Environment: real
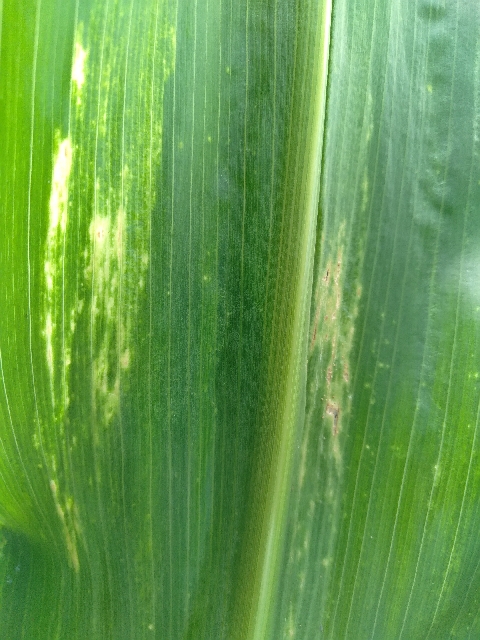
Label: lethal_necrosis